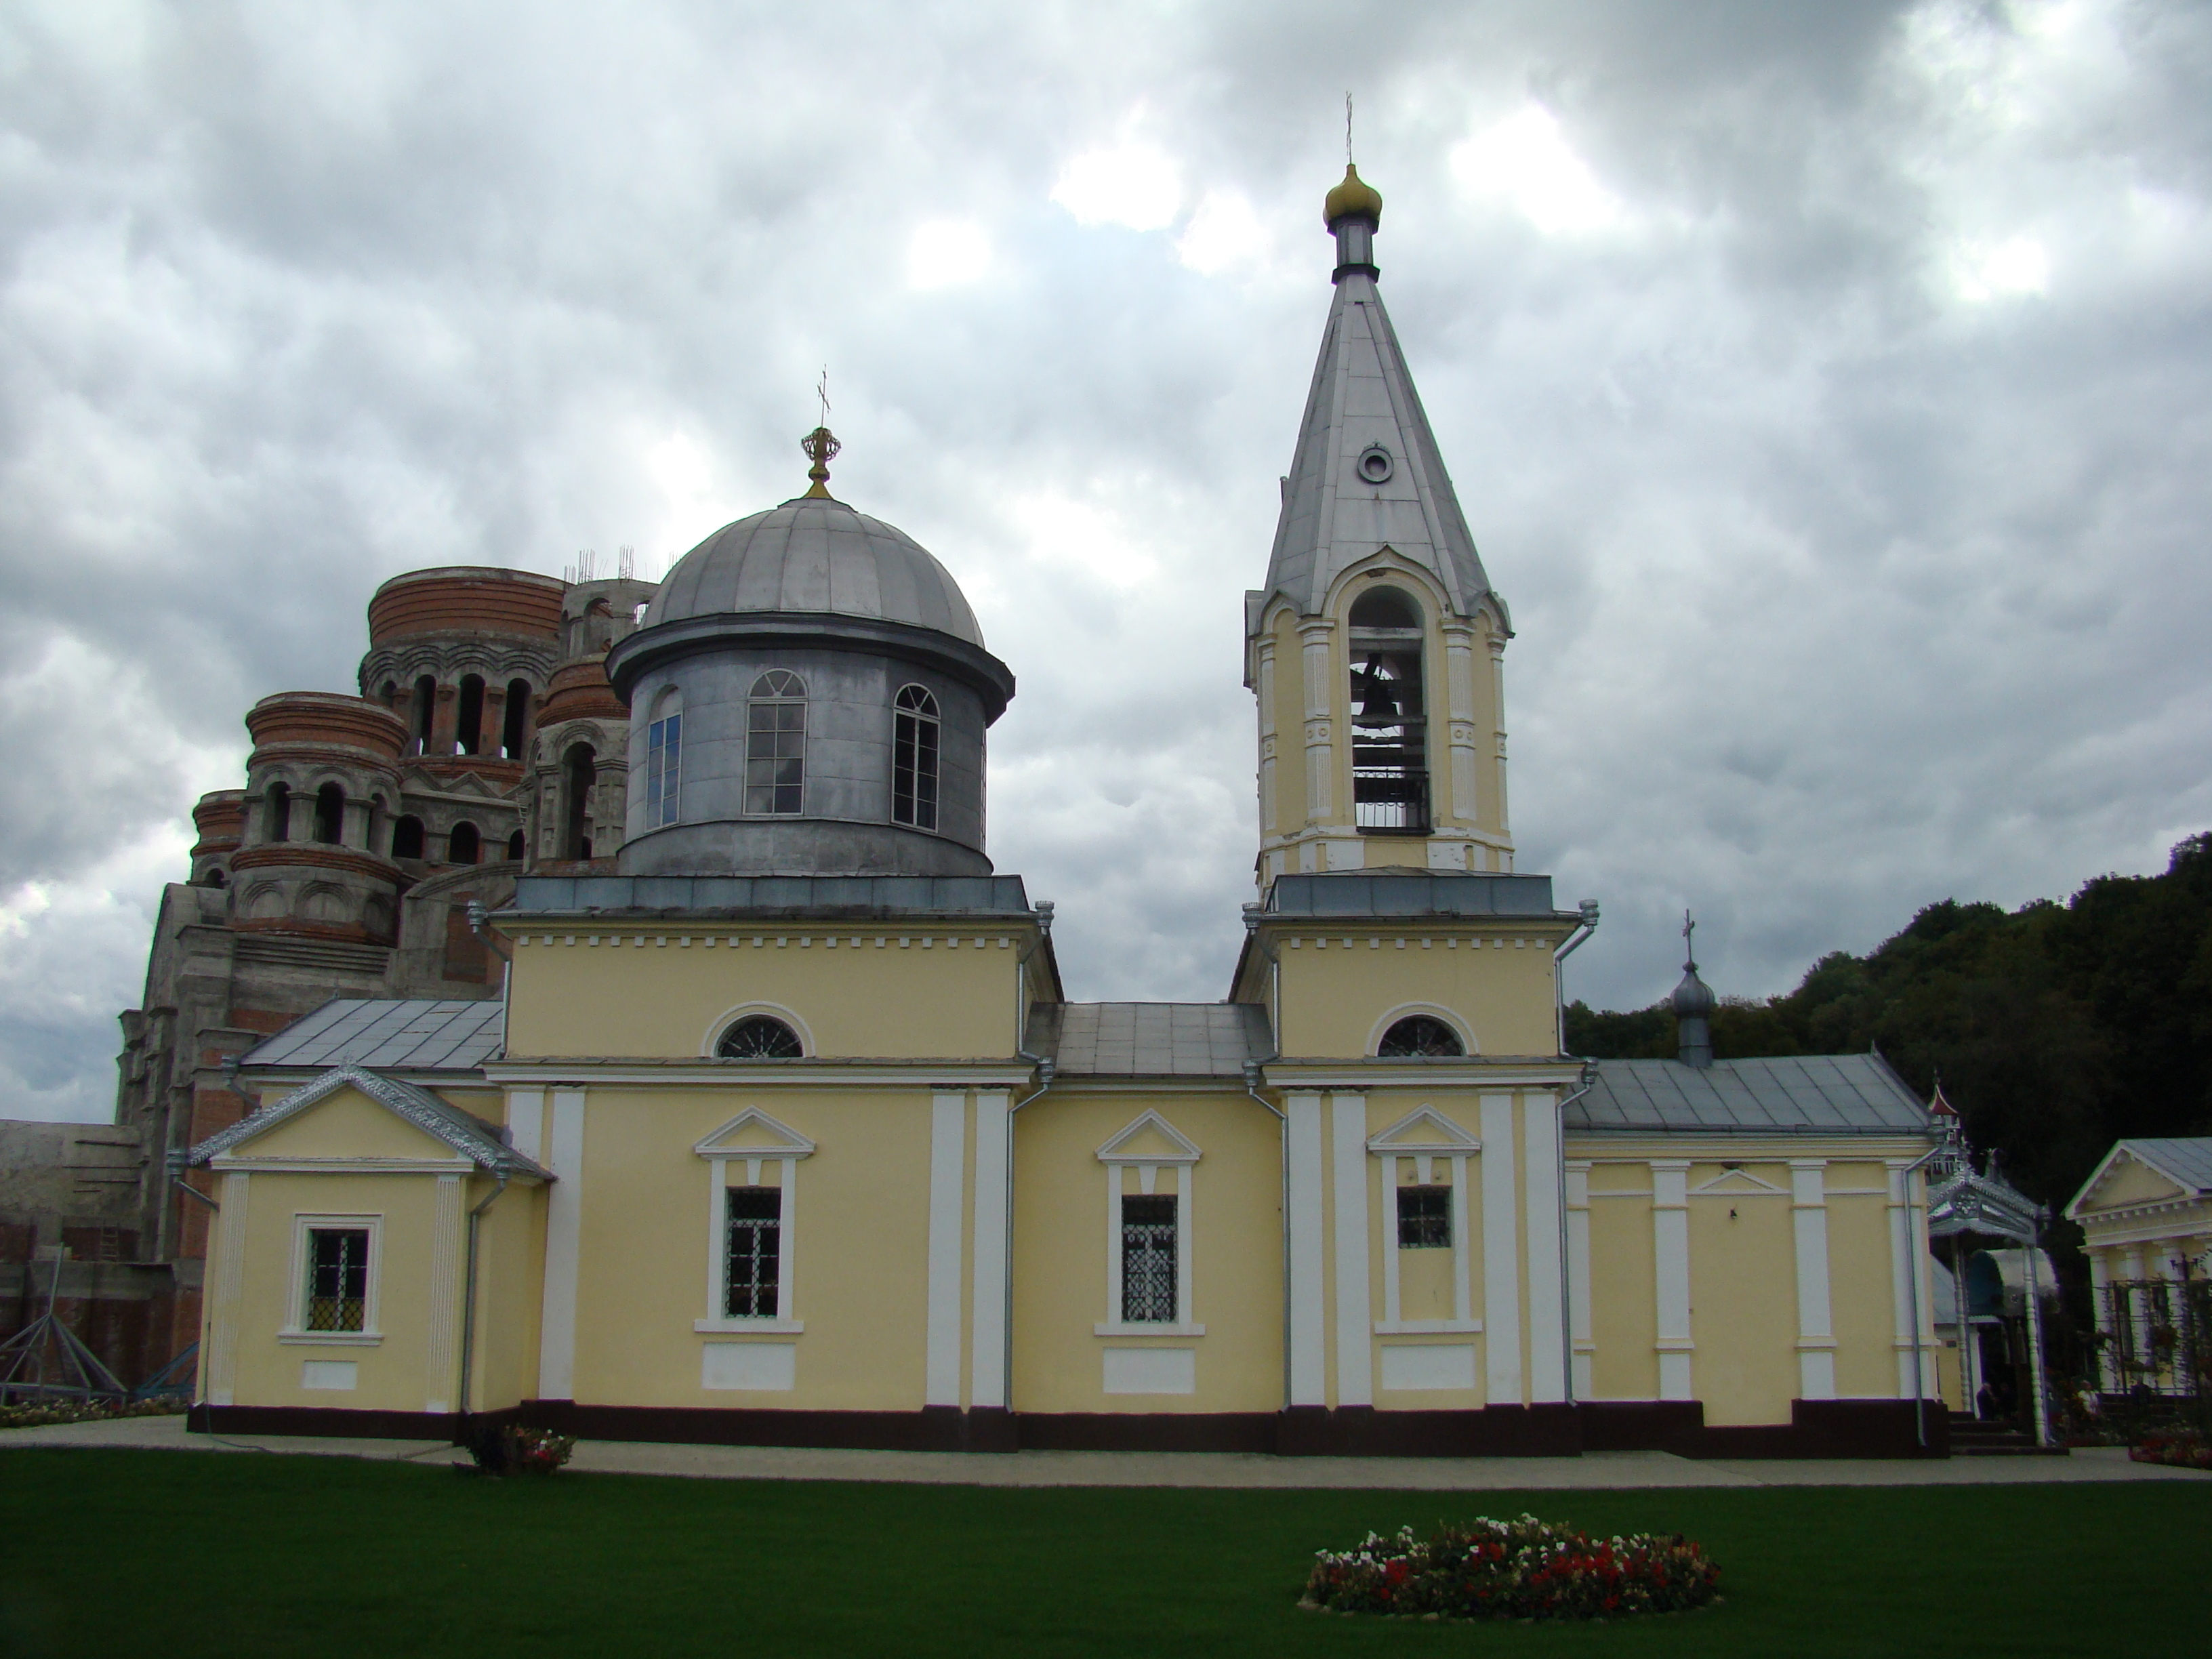
building, chateau, travel, landmark, facade, church, chapel, place of worship, steeple, monastery, churches, sony, estate, dsch9, moldova, hinku, spanish missions in california